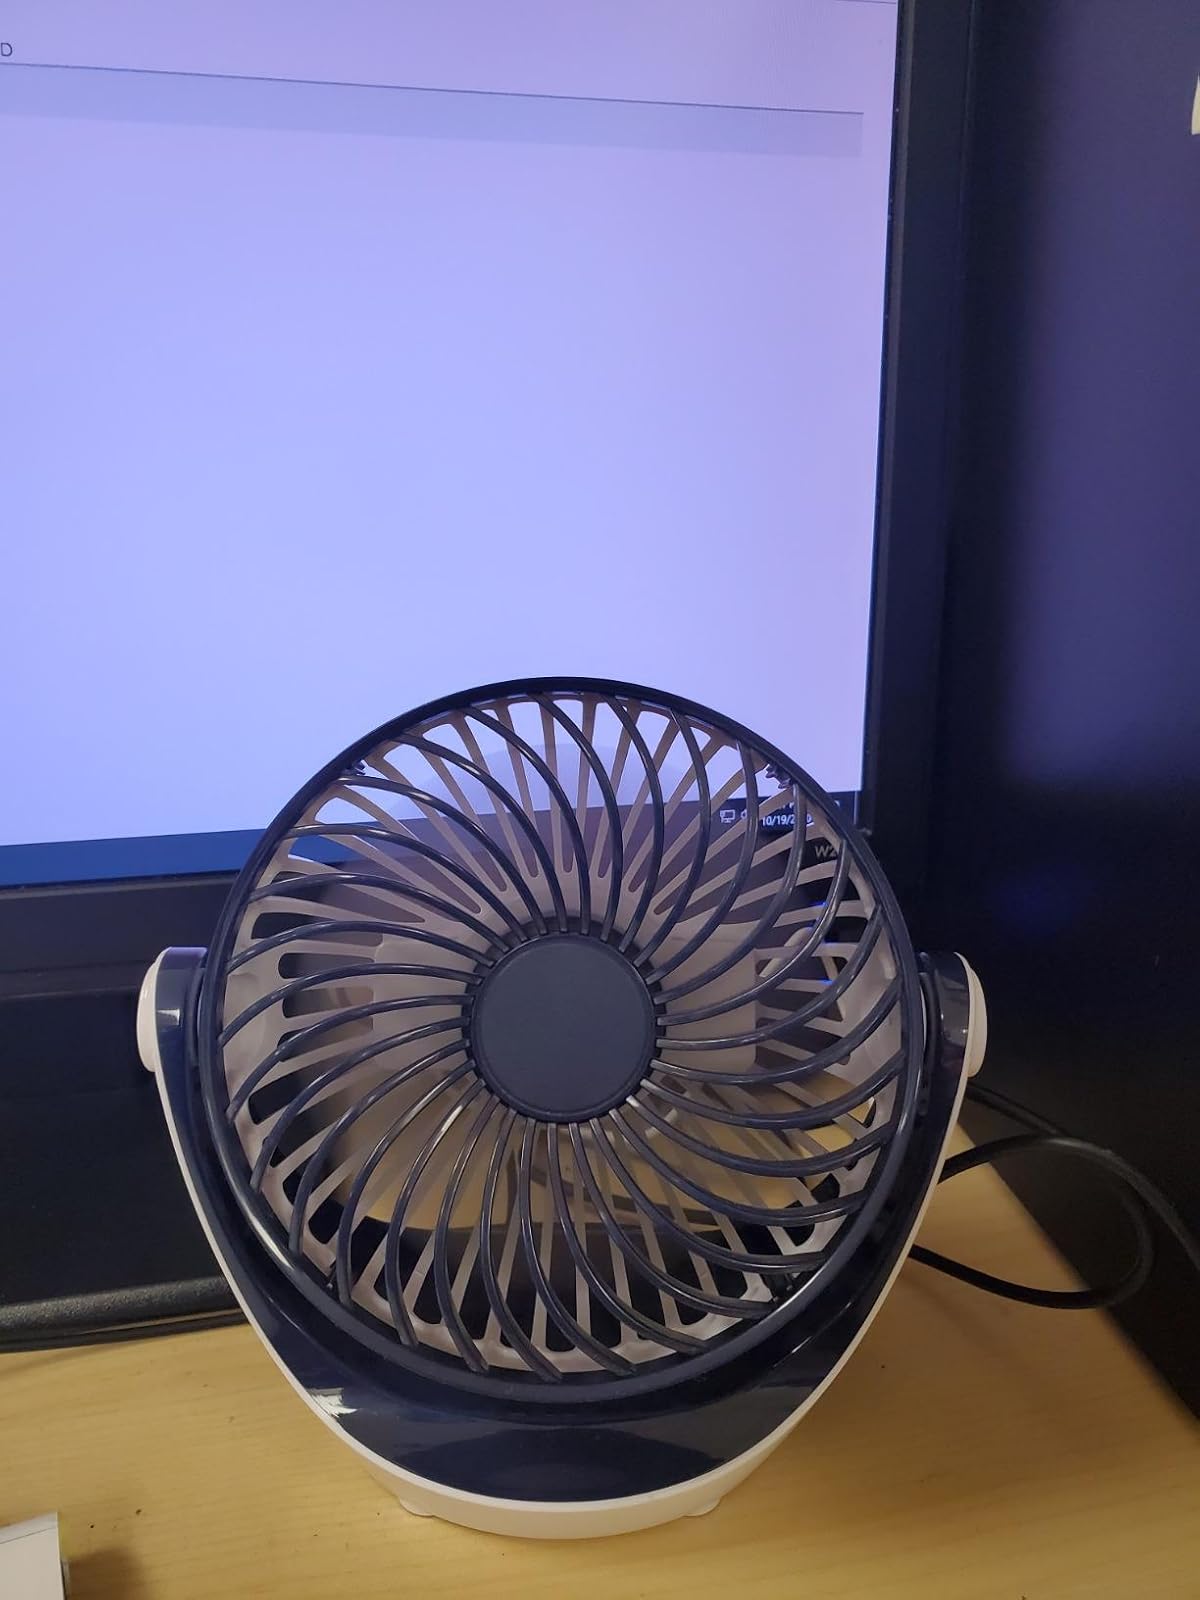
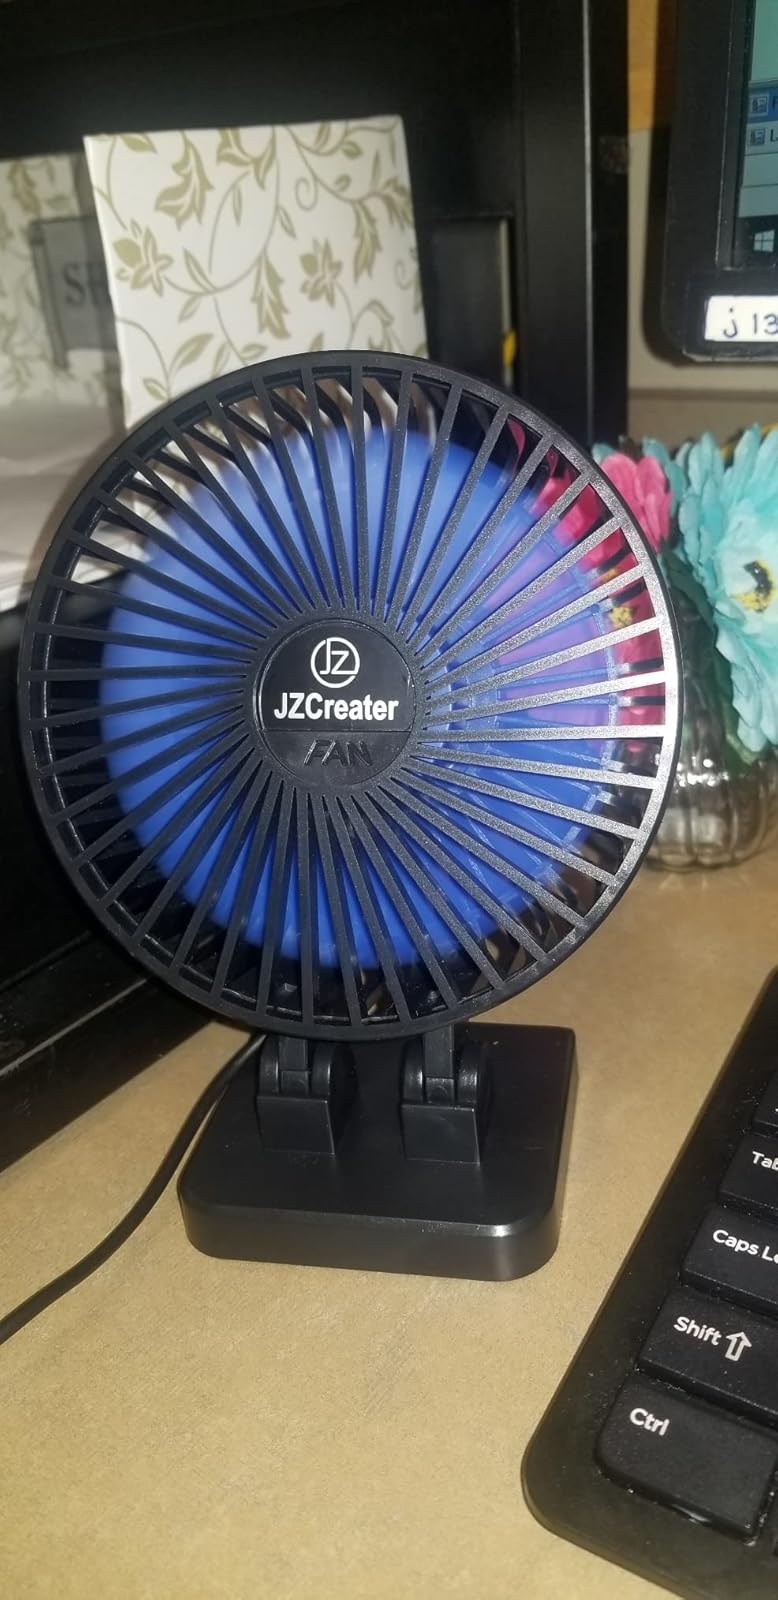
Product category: fan
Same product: no